Heidi Zuckerman

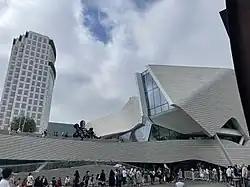
The Orange County Museum of Art opened its new location in Costa Mesa, California, in 2022.

In 2021, Zuckerman became CEO and director of the Orange County Museum of Art in California, succeeding Todd Smith. She oversaw the construction of a $93 million building located at the Segerstrom Center for the Arts in Costa Mesa, California; the museum had used a temporary location after its Newport Beach building closed in 2018. In early 2022, the museum announced the selection of Courtenay Finn as chief curator and Meagan Burger as director of learning and engagement, both former colleagues of Zuckerman from the Aspen Art Museum, and an acquisitions initiative aiming to acquire 60 works of art for the occasions of the museum's 60th anniversary and the opening of its new building.